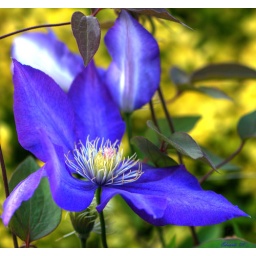
Hand held HDR shot of a flower at the botanical gardens late in the day while walking the dogs.